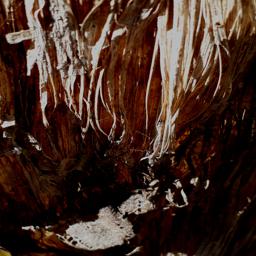
Label: BACTERIAL SOFT ROT